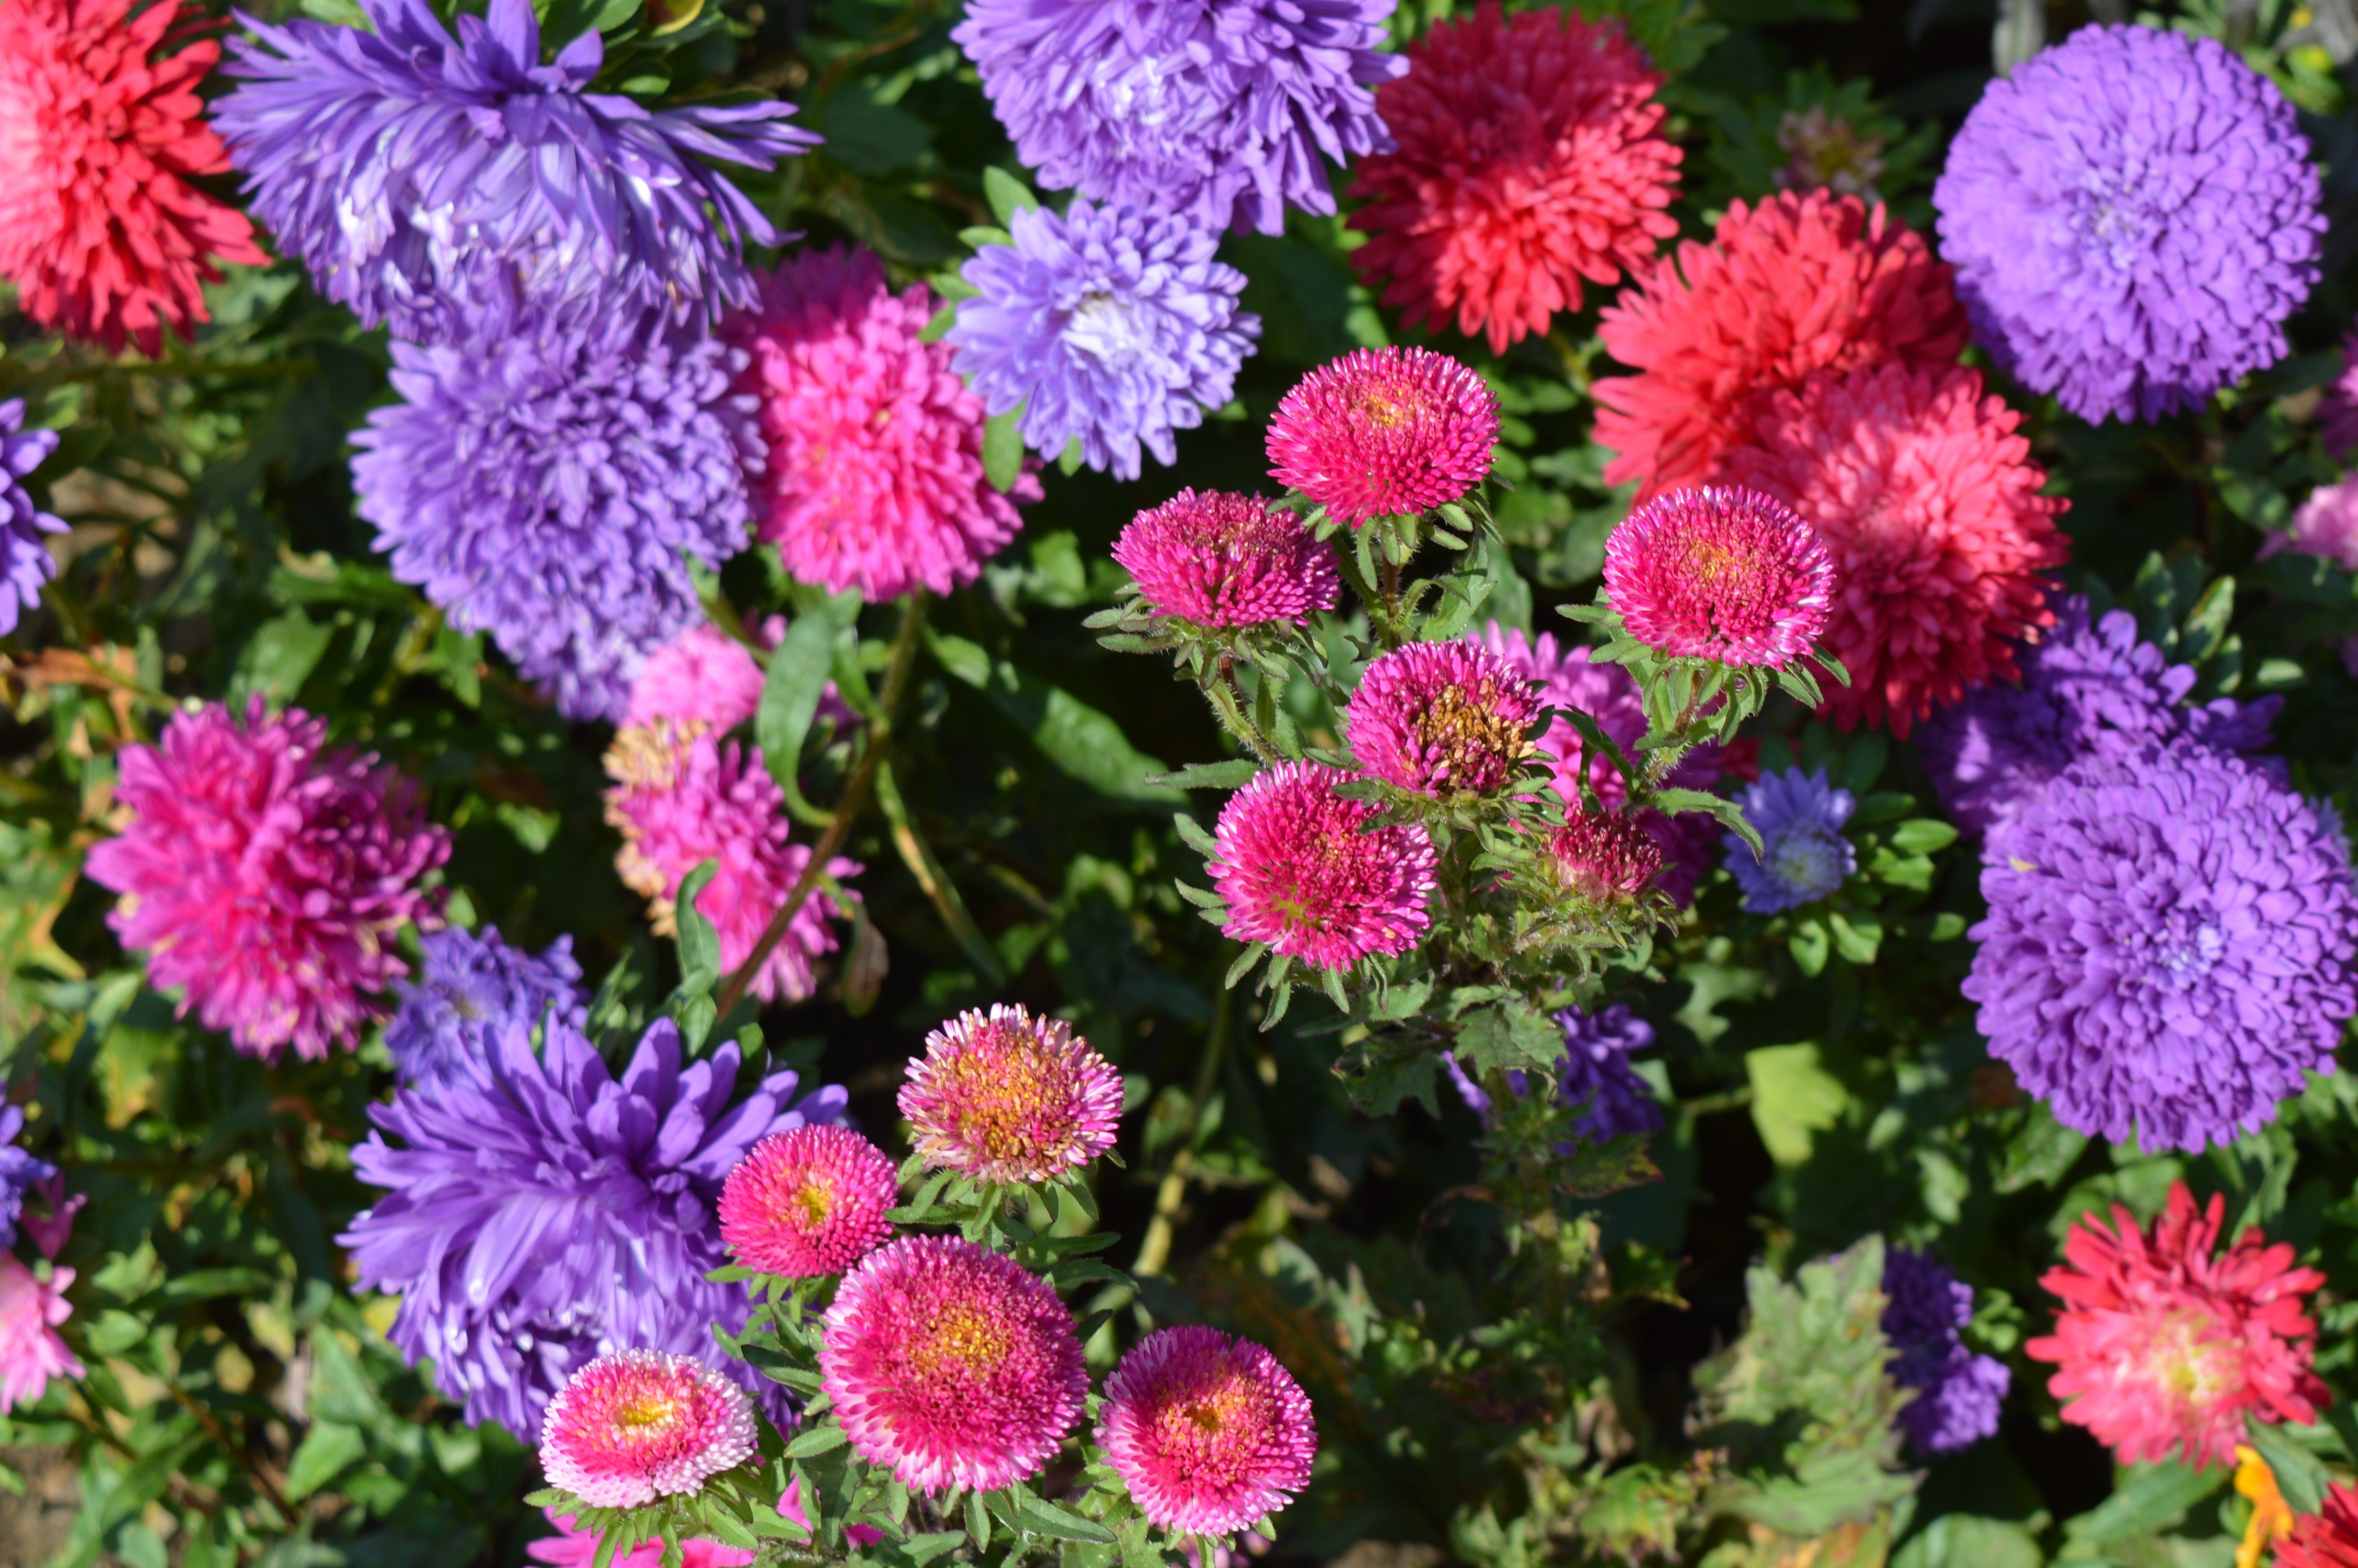
nature, plant, flower, bloom, bush, bouquet, autumn, blue, garden, pink, flowers, flower bed, bright, aster, beautiful, day, lilac, floristry, astra, autumn flowers, ornamental plant, garden flowers, asters, garden flower, beautiful flower, flowering plant, daisy family, asterales, annual plant, land plant, marguerite daisy, chrysanths